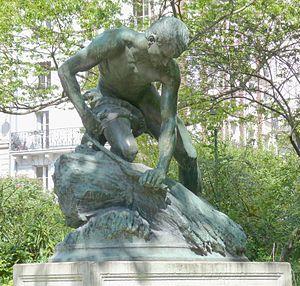
Cet article tente de recenser les principales œuvres d'art public du 11ᵉ arrondissement de Paris, en France.
Jacques Perrin, né à Lyon le 30 juillet 1847 et mort à Paris le 8 octobre 1915, est un sculpteur français.
Le square Maurice-Gardette est un espace vert du 11ᵉ arrondissement de Paris, en France.